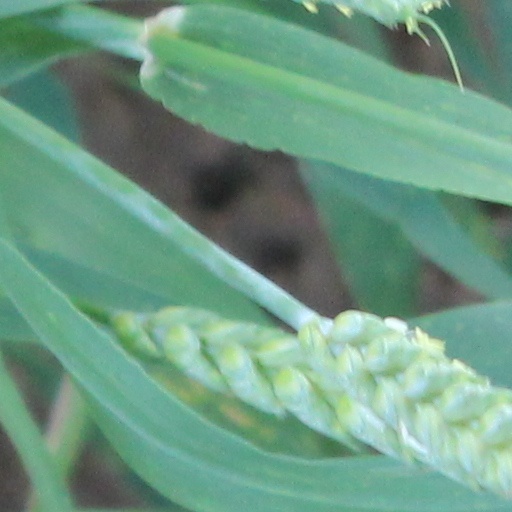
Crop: wheat